Pitina

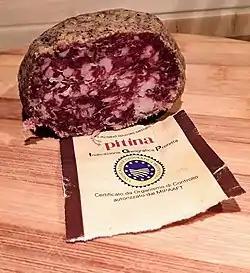
"Pitina"

Pitina, peta or petuccia is an Italian "salume" originating in the Dolomite valleys of Tramonti di Sopra and Tramonti di Sotto, and the River Cellina, in the northeastern province of Pordenone, Friuli-Venezia Giulia. It is not a true sausage, but a meatball made of smoked meats. The recipe was probably based on the impromptu need to preserve game. The preparation method did not require specialized equipment making it available to all homes, even the most isolated mountain huts.